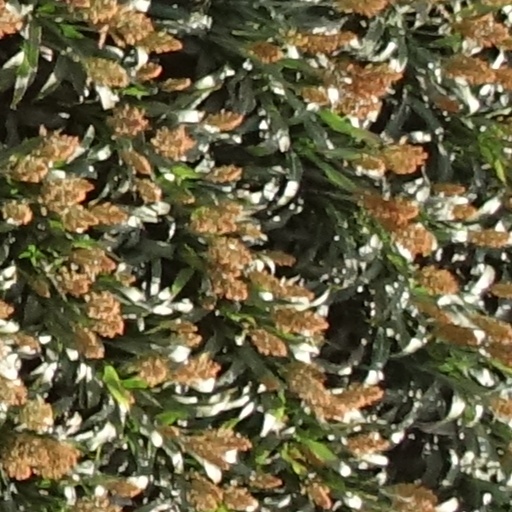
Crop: sorghum